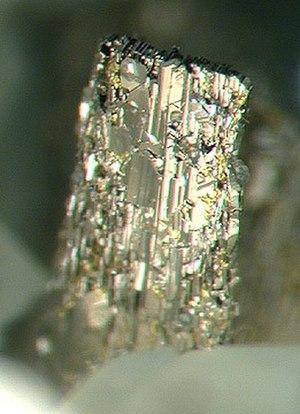
La krennerite est un minéral rare découvert par le minéralogiste hongrois Jòzsef Krenner et nommé en son honneur par le minéralogiste allemand Gerhard vom Rath en 1877.